Donald Henry Floyd

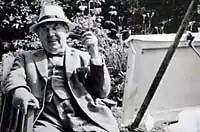

Donald Henry Floyd (18 April 1892 – 15 June 1965) was a British painter known for his work in South East Wales.